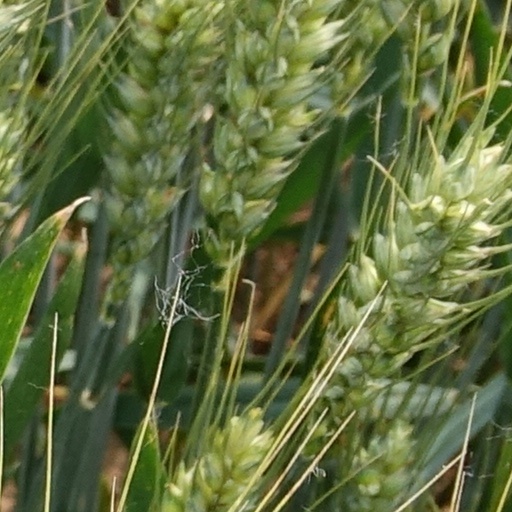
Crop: wheat